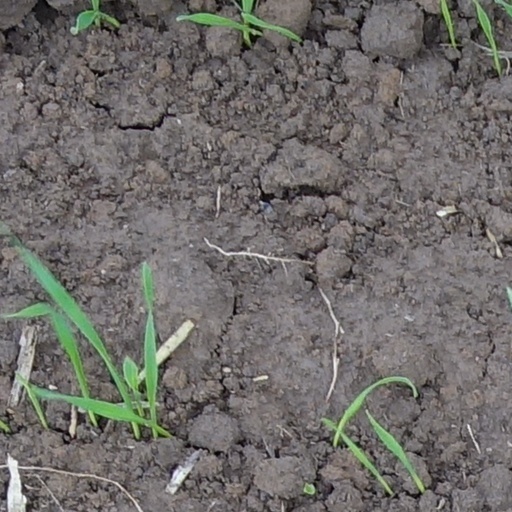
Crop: wheat